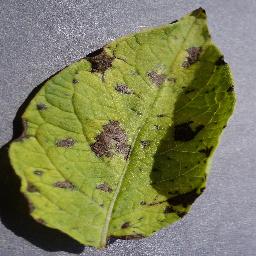
Label: Potato___Early_blight